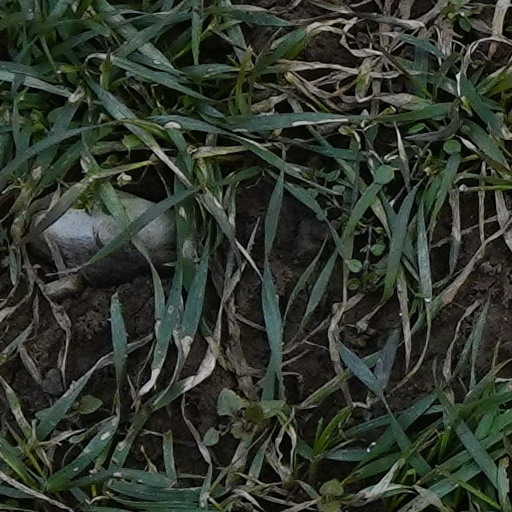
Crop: wheat